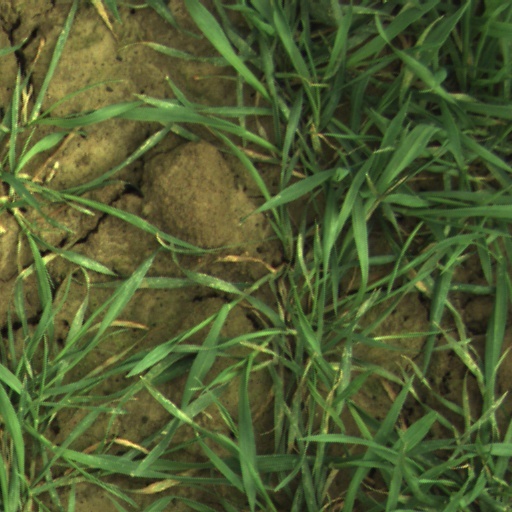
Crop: wheat